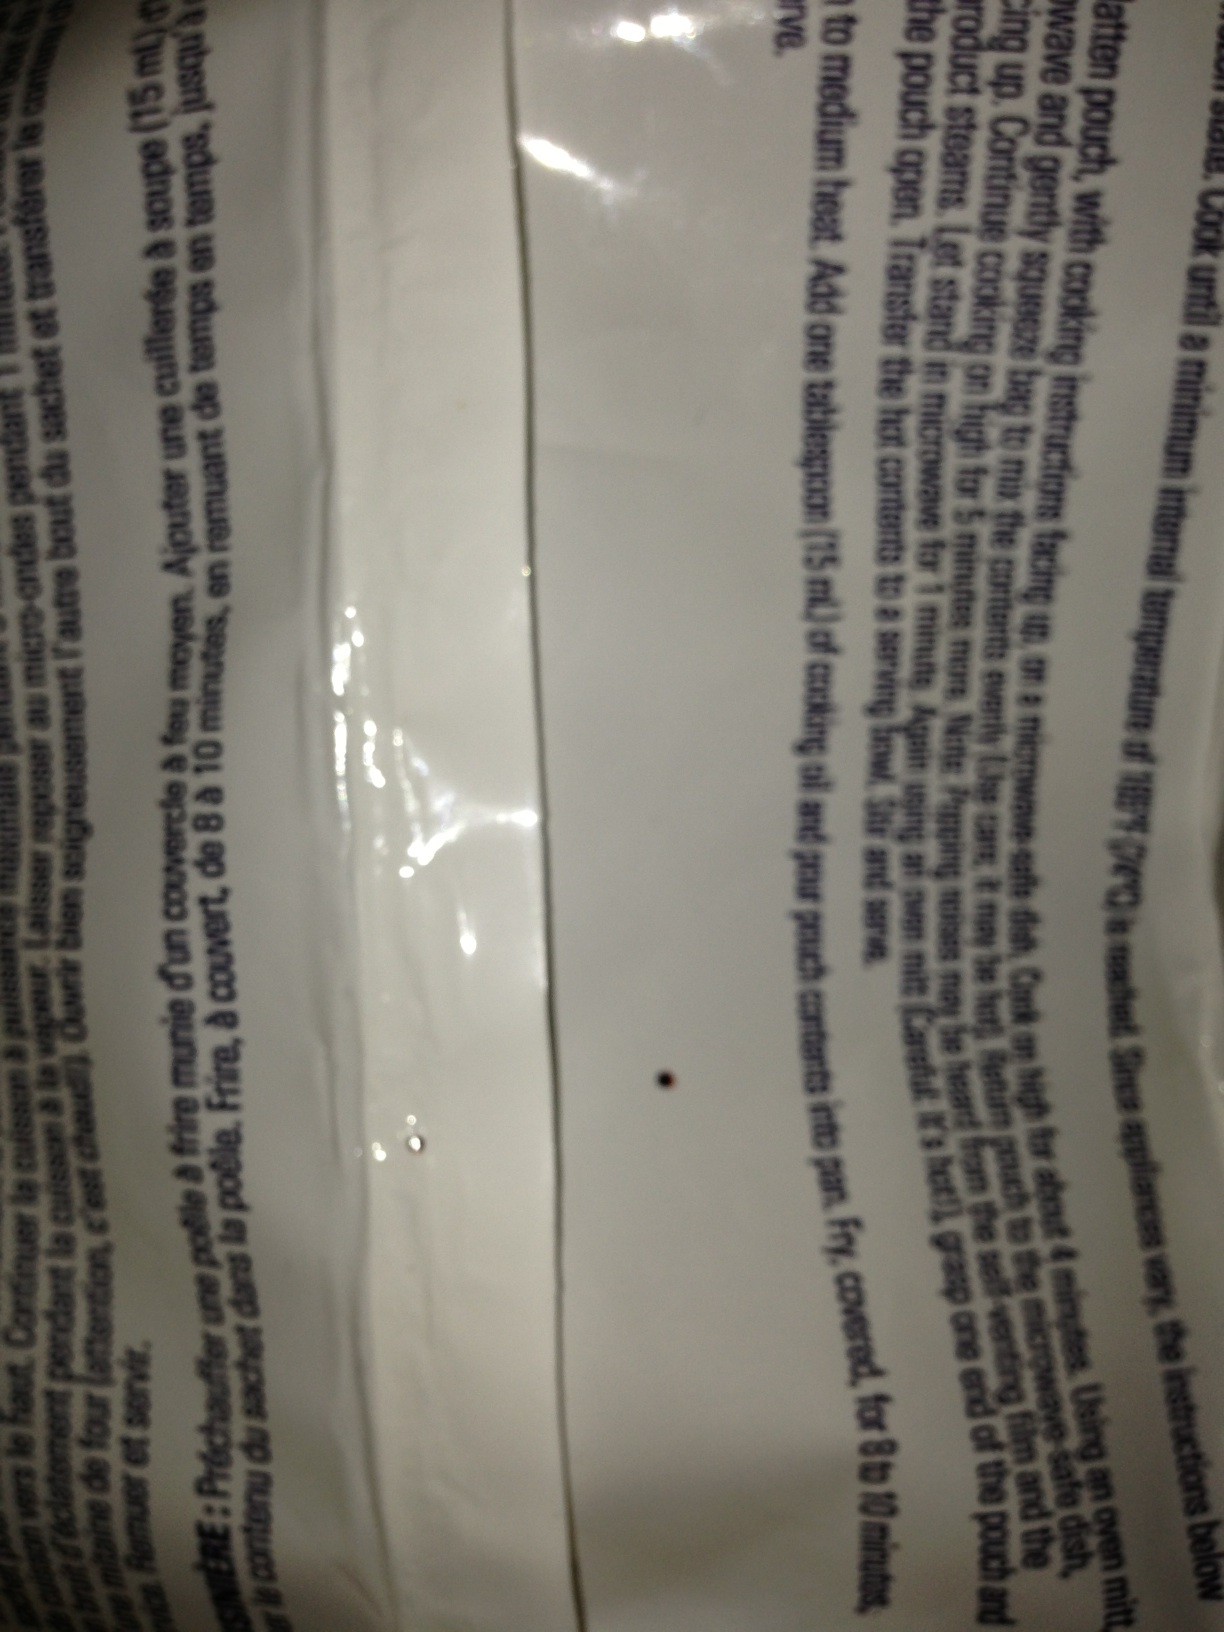Question: What is the label on the bag say?
Answer: unanswerable